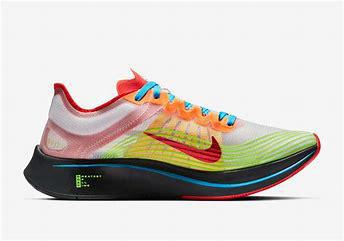
Brand: Nike
Model: Zoom Fly SP